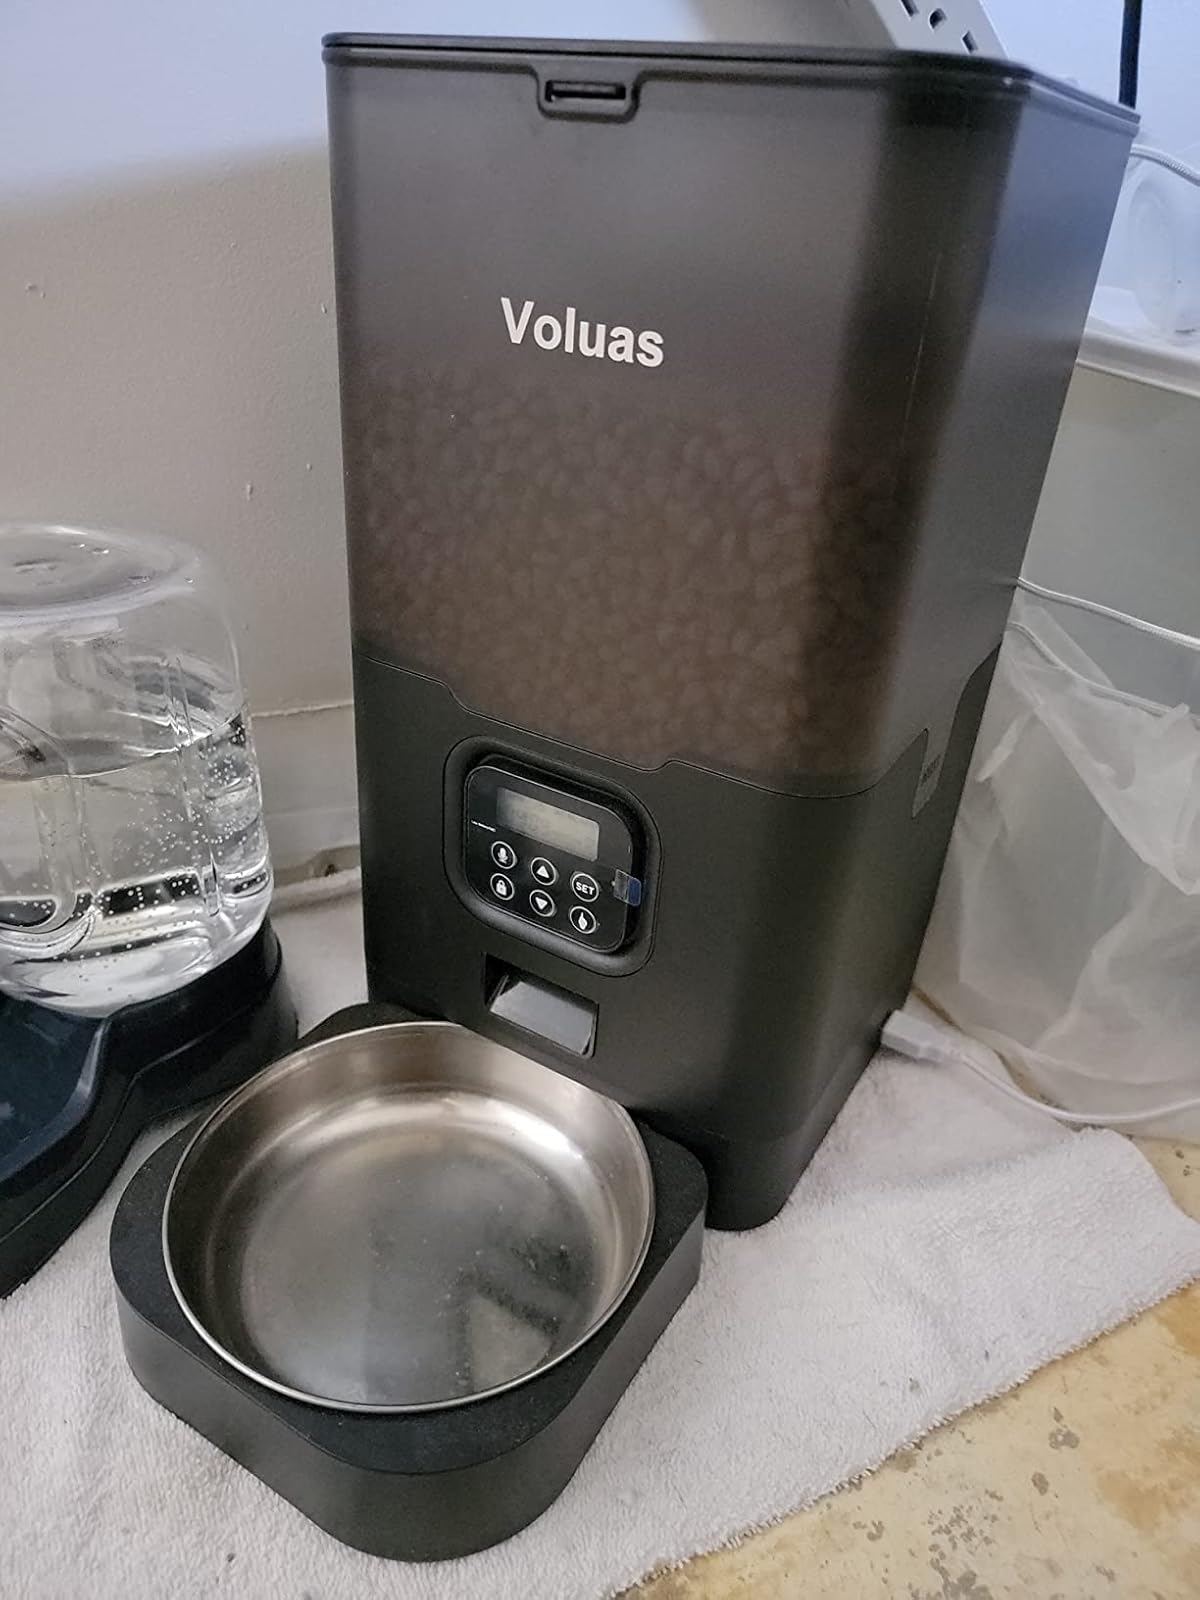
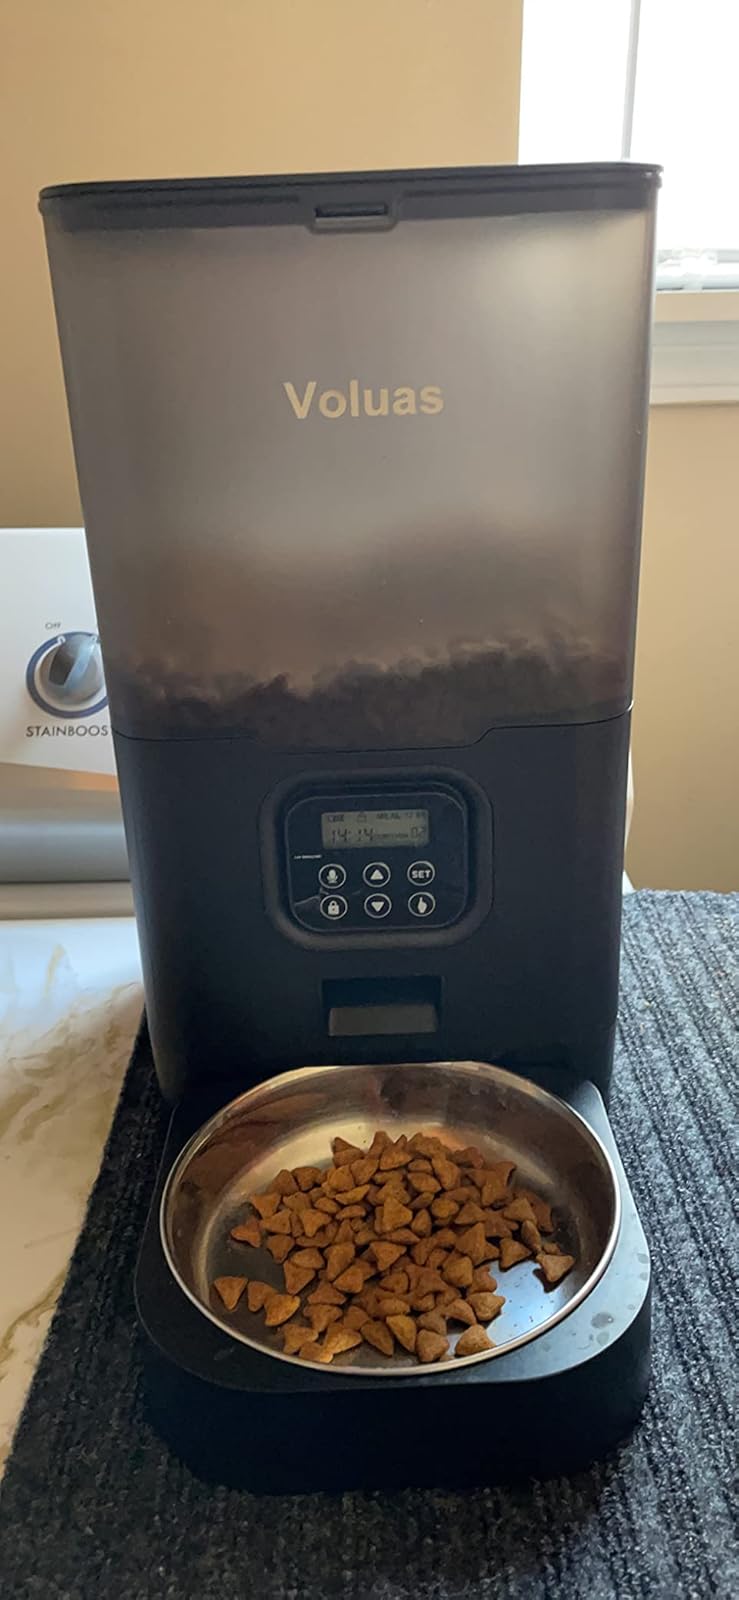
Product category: items_feeder
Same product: yes